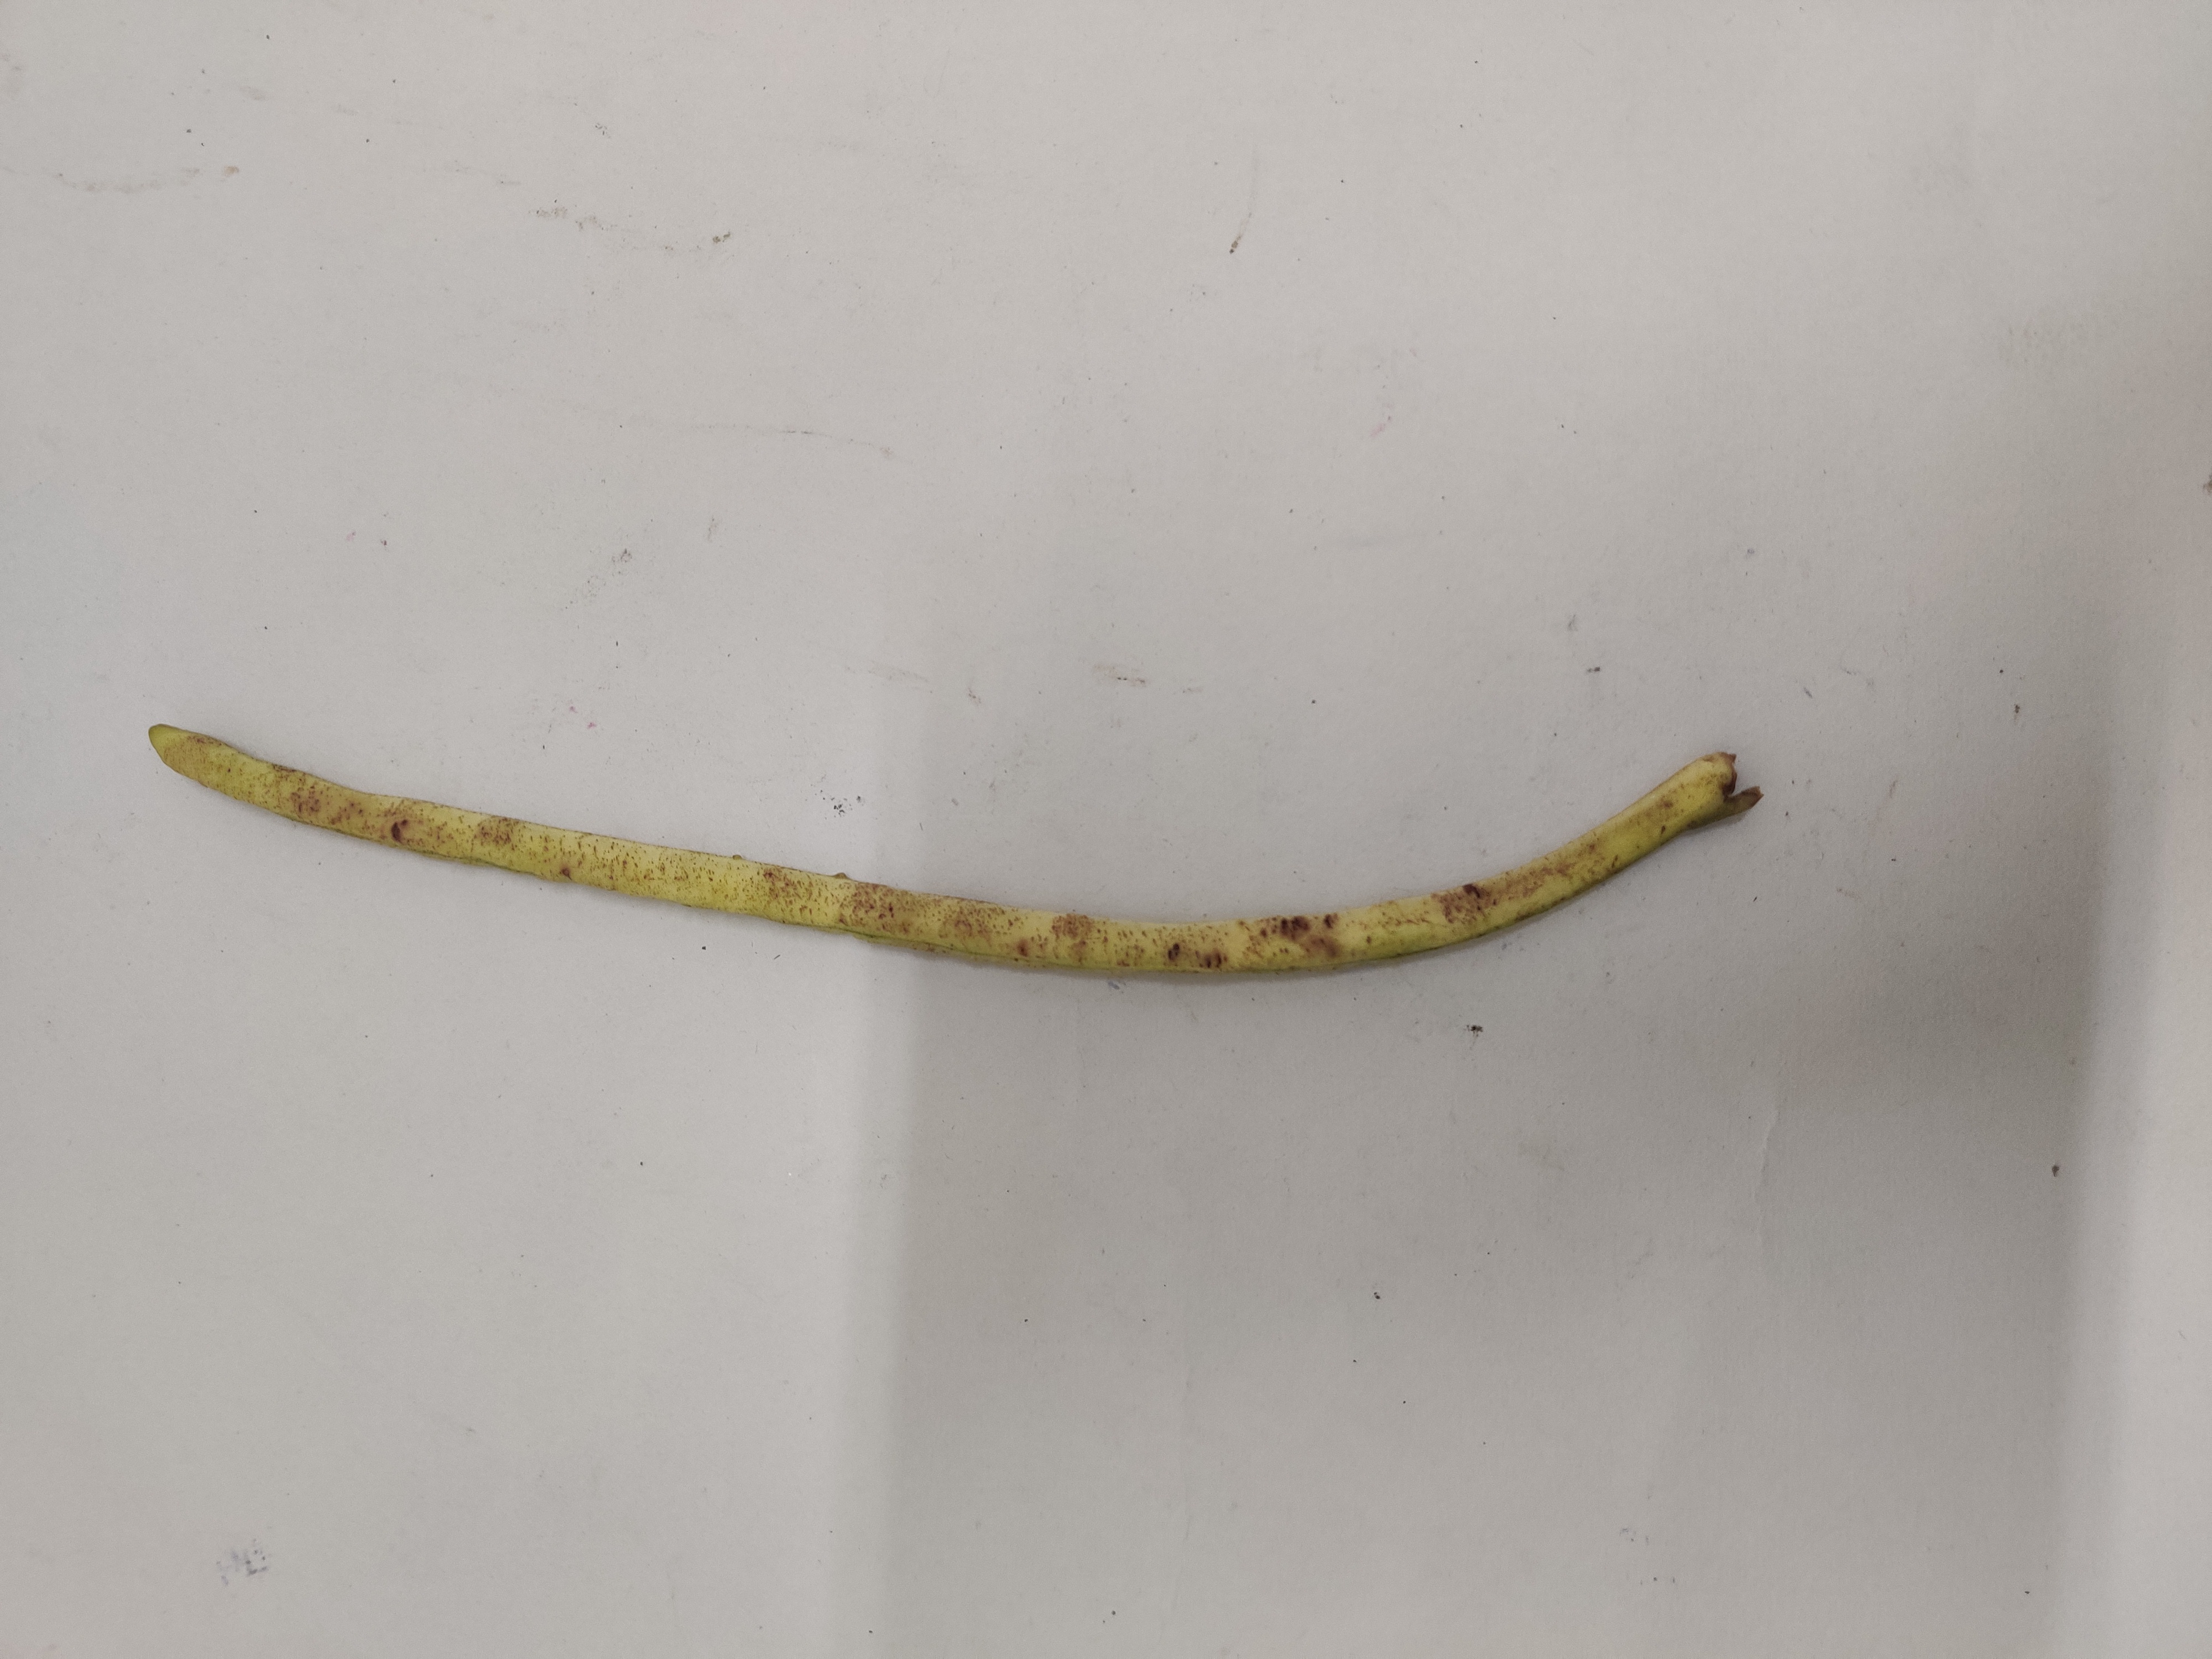
Crop: Cowpea
Condition: Severely Damaged